Russia in the Opium Wars

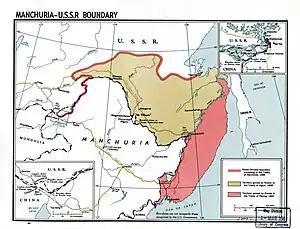
The Treaty of Aigun (1858 - 1860)

As a result of Ignatyev's accomplishments and negotiatory work, the Chinese government immediately ratified the treaty on 14 November 1860, according to which Russia was affirmed both the left bank of the Amur River and the Ussuri River with all the maritime harbors to the bay Posyet and the Manchurian coast to Korea (or Primorsky region); the west border of the lake Nor-Zaysang in the Heavenly Mountains was considerably corrected; last but not least, Russia secured the right of overland trade in Chinese possessions.